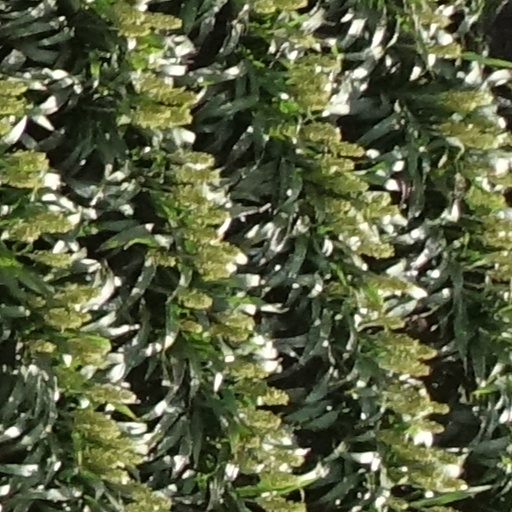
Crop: sorghum